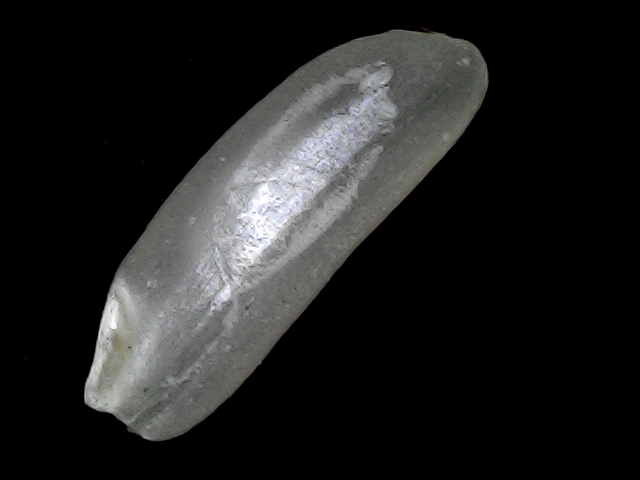
Rice variety: BD75